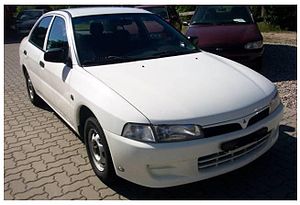
Mitsubishi Lancer / Modelhistorie / Sjette generation (1996−2003)
Mitsubishi Lancer sedan (1996−1998)
Mitsubishi Lancer er en lille mellemklassebil bygget af Mitsubishi Motors siden 1973. Den er i nogle tilfælde en sedan-, combi coupé- eller stationcarudgave af Mitsubishi Colt.